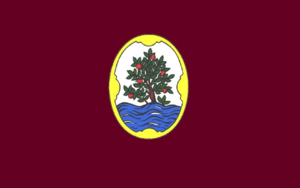
Arenys de Mar est une commune de la province de Barcelone, en Catalogne, en Espagne, de la comarque de Maresme